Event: Nepal Earthquake
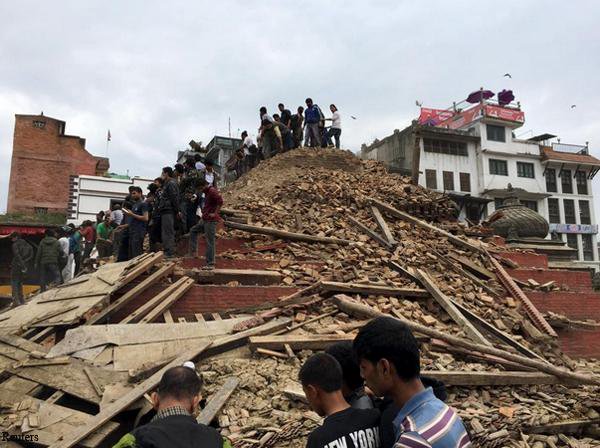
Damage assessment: damage